Asterivora ministra

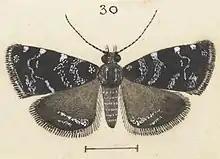
Illustration of "A. ministra" by George Hudson.

This species is very similar in appearance to A. microlitha and analoga. "A. ministra" can be distinguished as its antennae are fully dark fuscous, it has broader forewings with costa more arched and less defined white markings while on the hindwings, the white streak is broader and less defined.